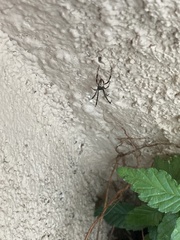
Species: Lactrodectus_hesperus